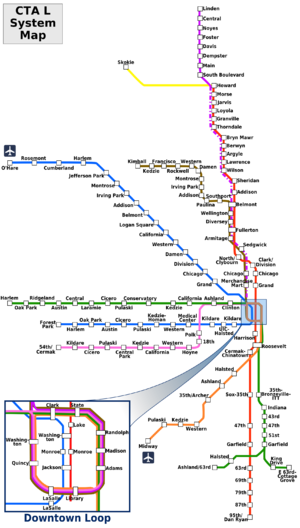
Chicago /ʃi.ka.ɡo/ est la troisième ville des États-Unis par sa population et est située dans le Nord-Est de l'État de l'Illinois. C'est la plus grande ville de la région du Midwest, dont elle forme le principal centre économique et culturel. Chicago se trouve sur la rive sud-ouest du lac Michigan, un des cinq Grands Lacs d'Amérique du Nord. Les rivières Chicago et Calumet traversent la ville.